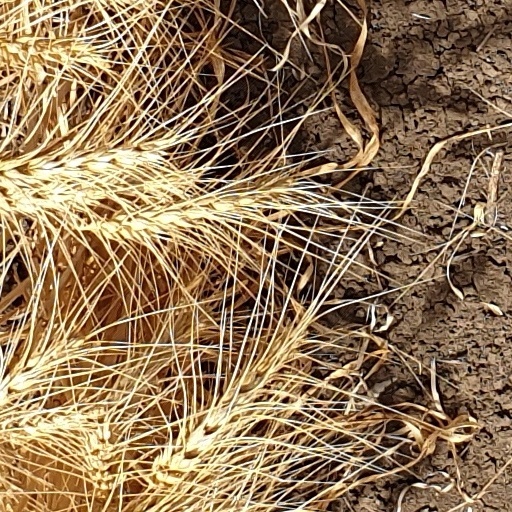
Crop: wheat